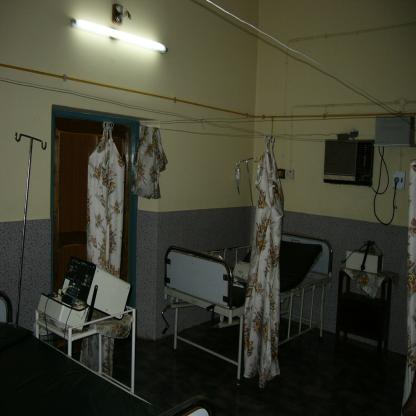
Scene: Indoor